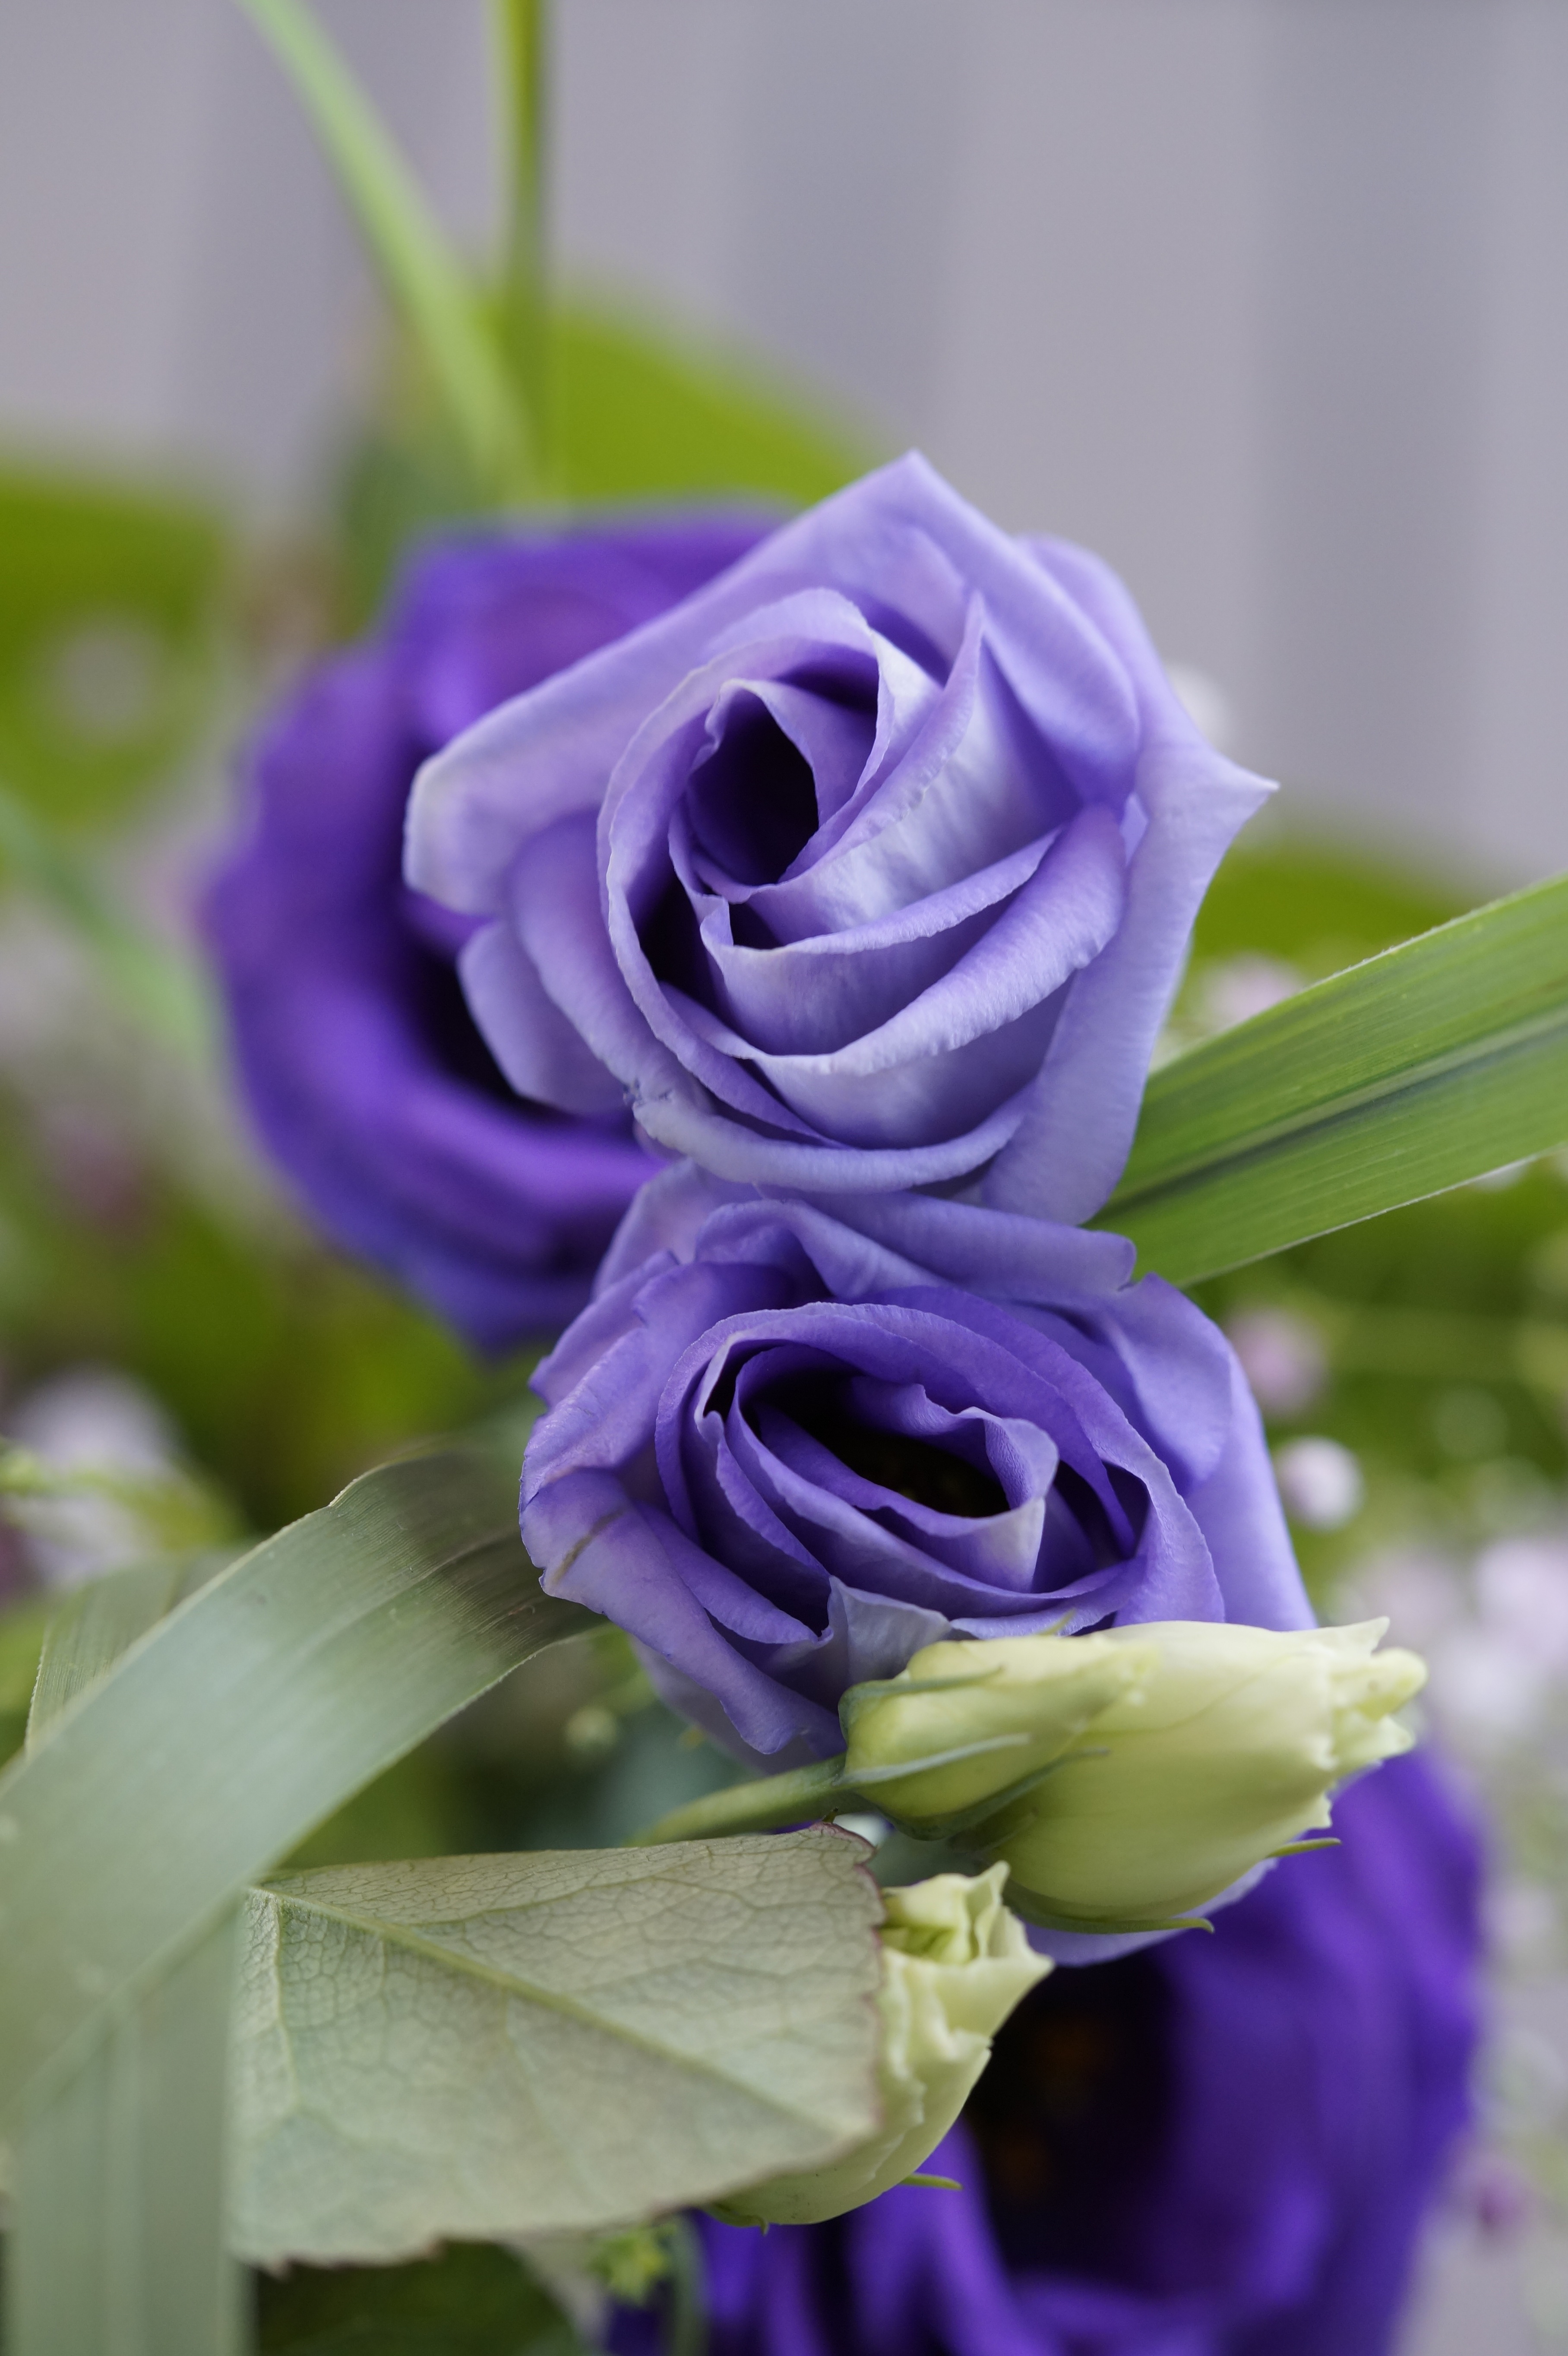
blossom, plant, flower, purple, petal, bloom, summer, floral, celebration, bouquet, rose, close, flora, festive, roses, decorative, violet, bud, macro photography, flowering plant, florets, flower bouquet, floral decoration, plant stem, land plant